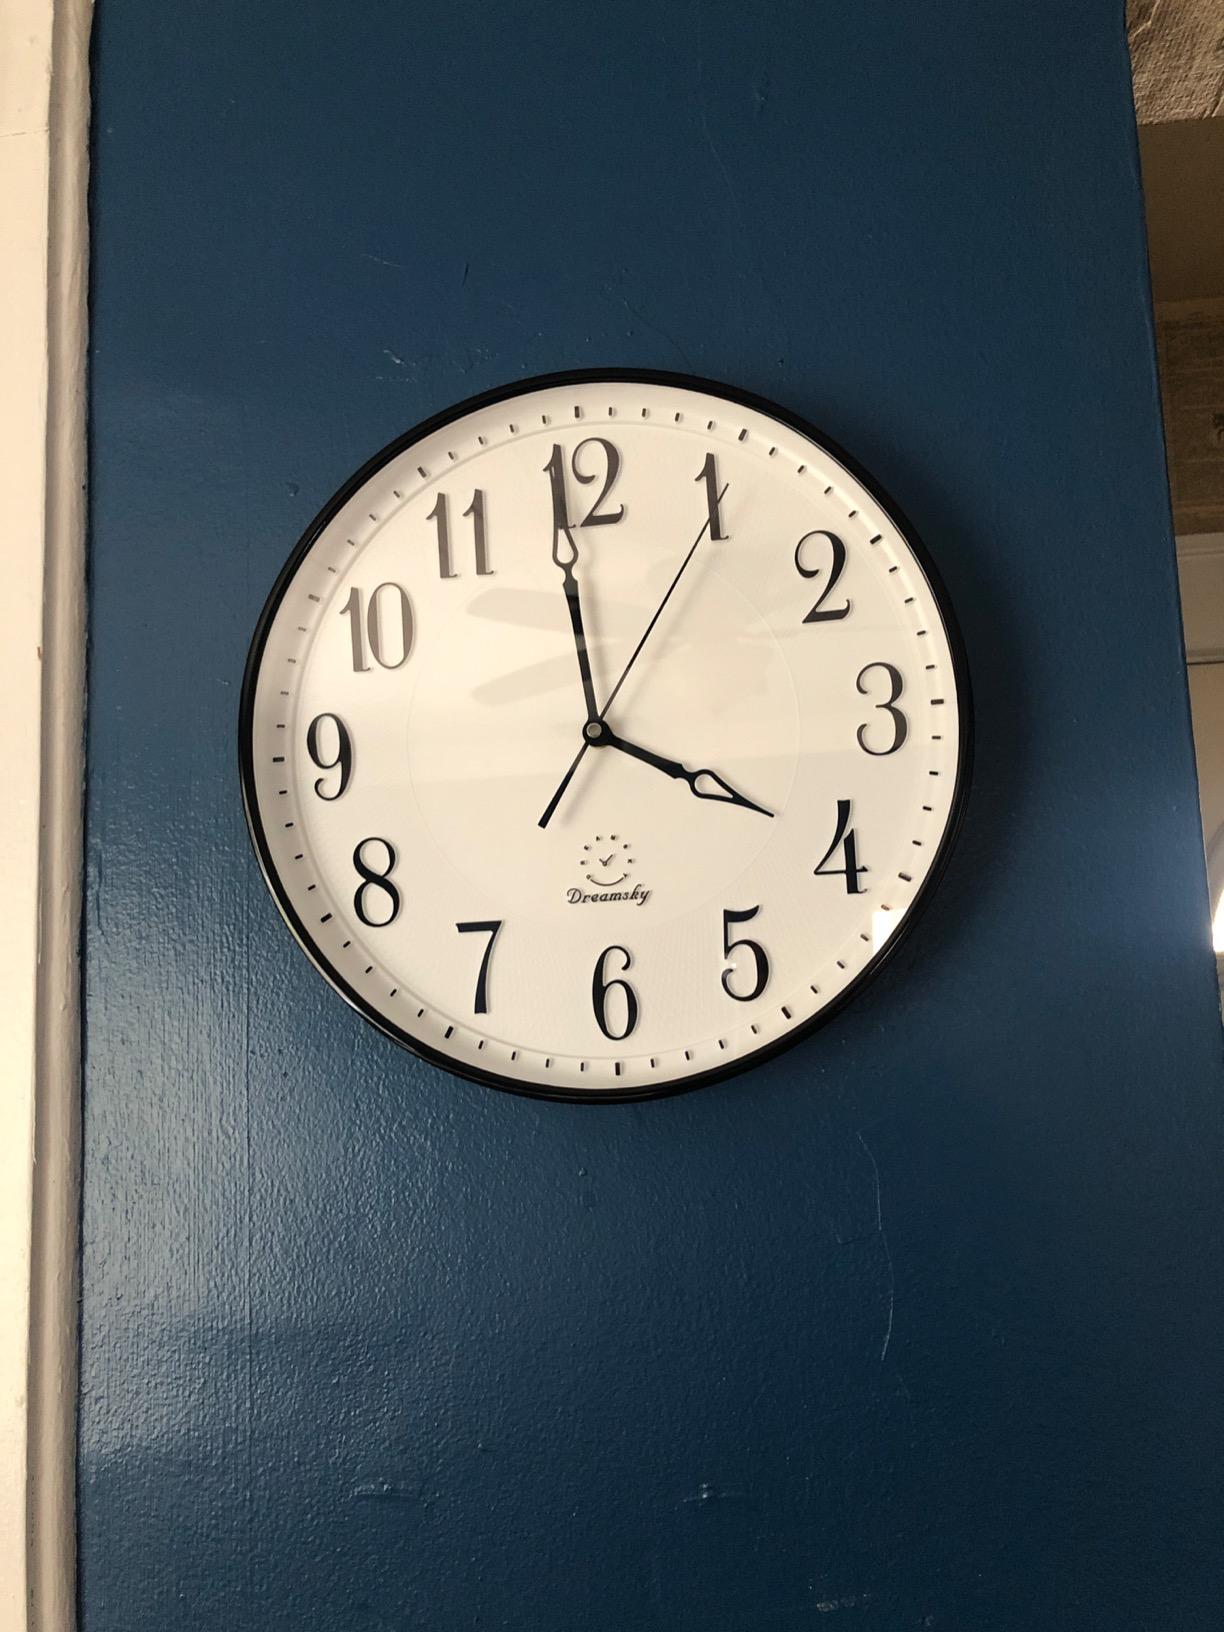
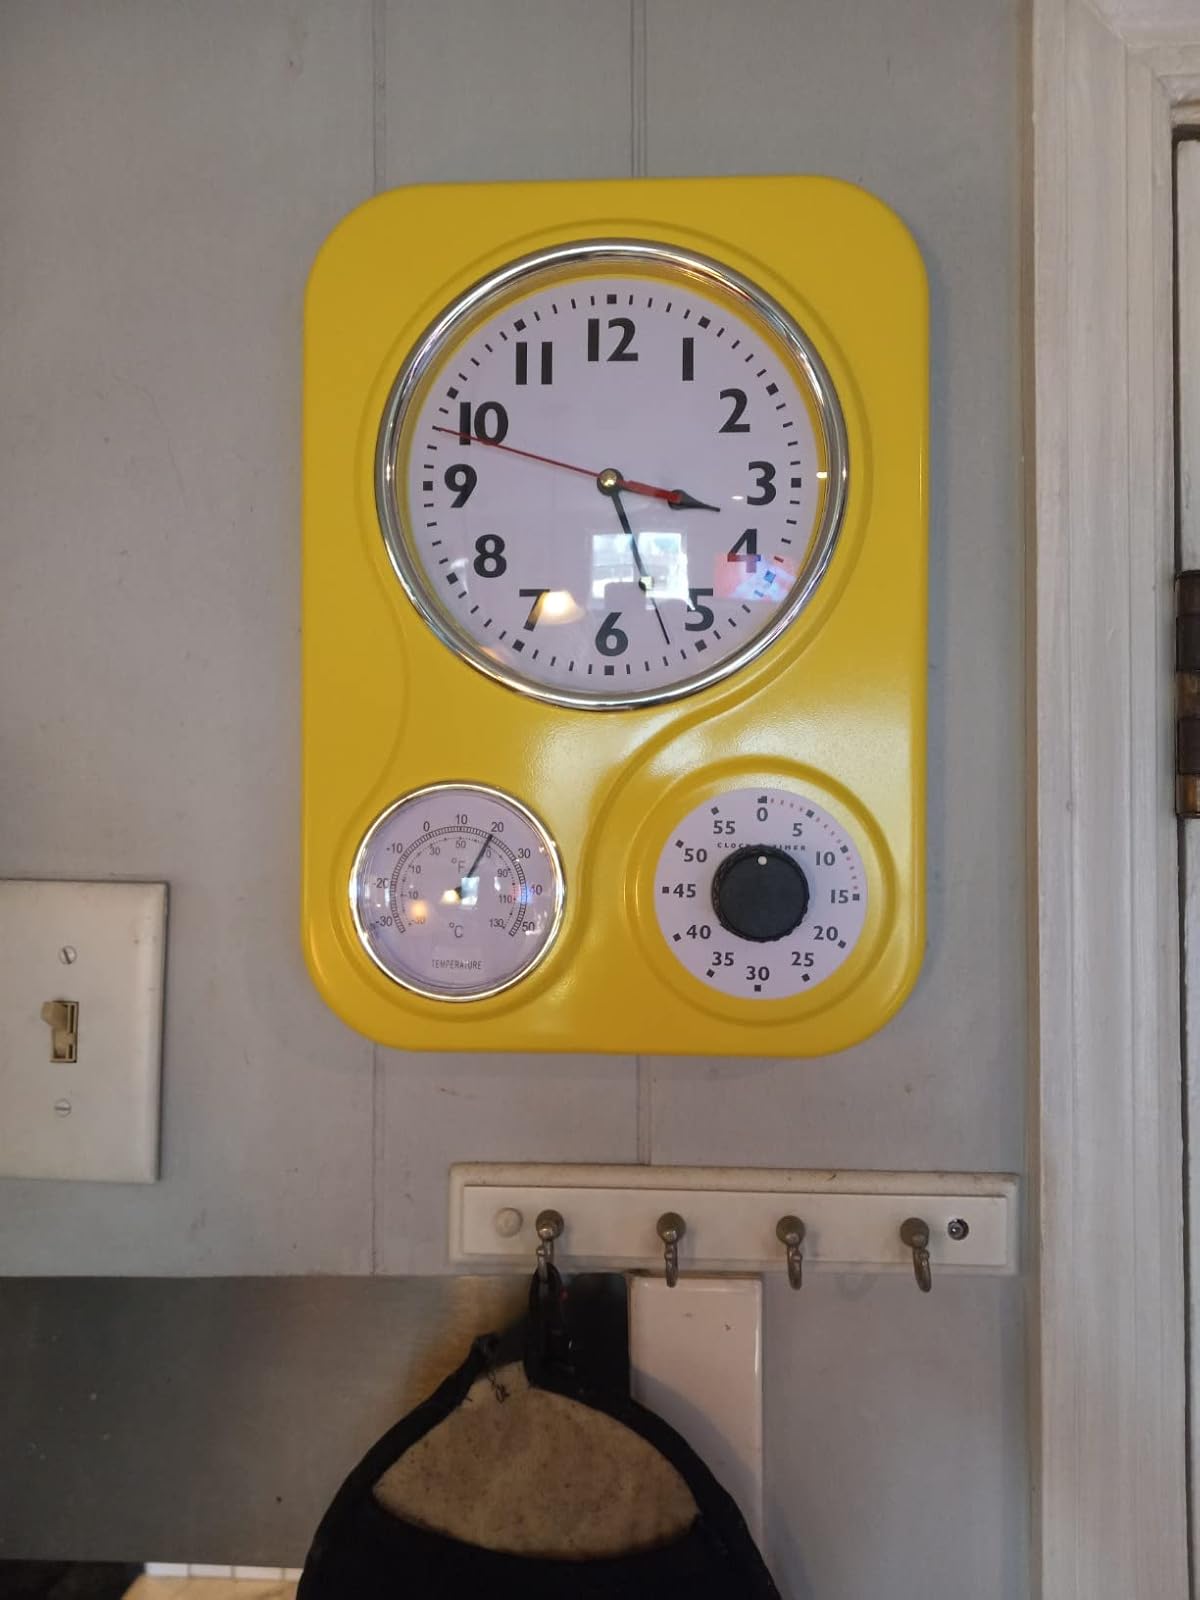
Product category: clock
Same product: no